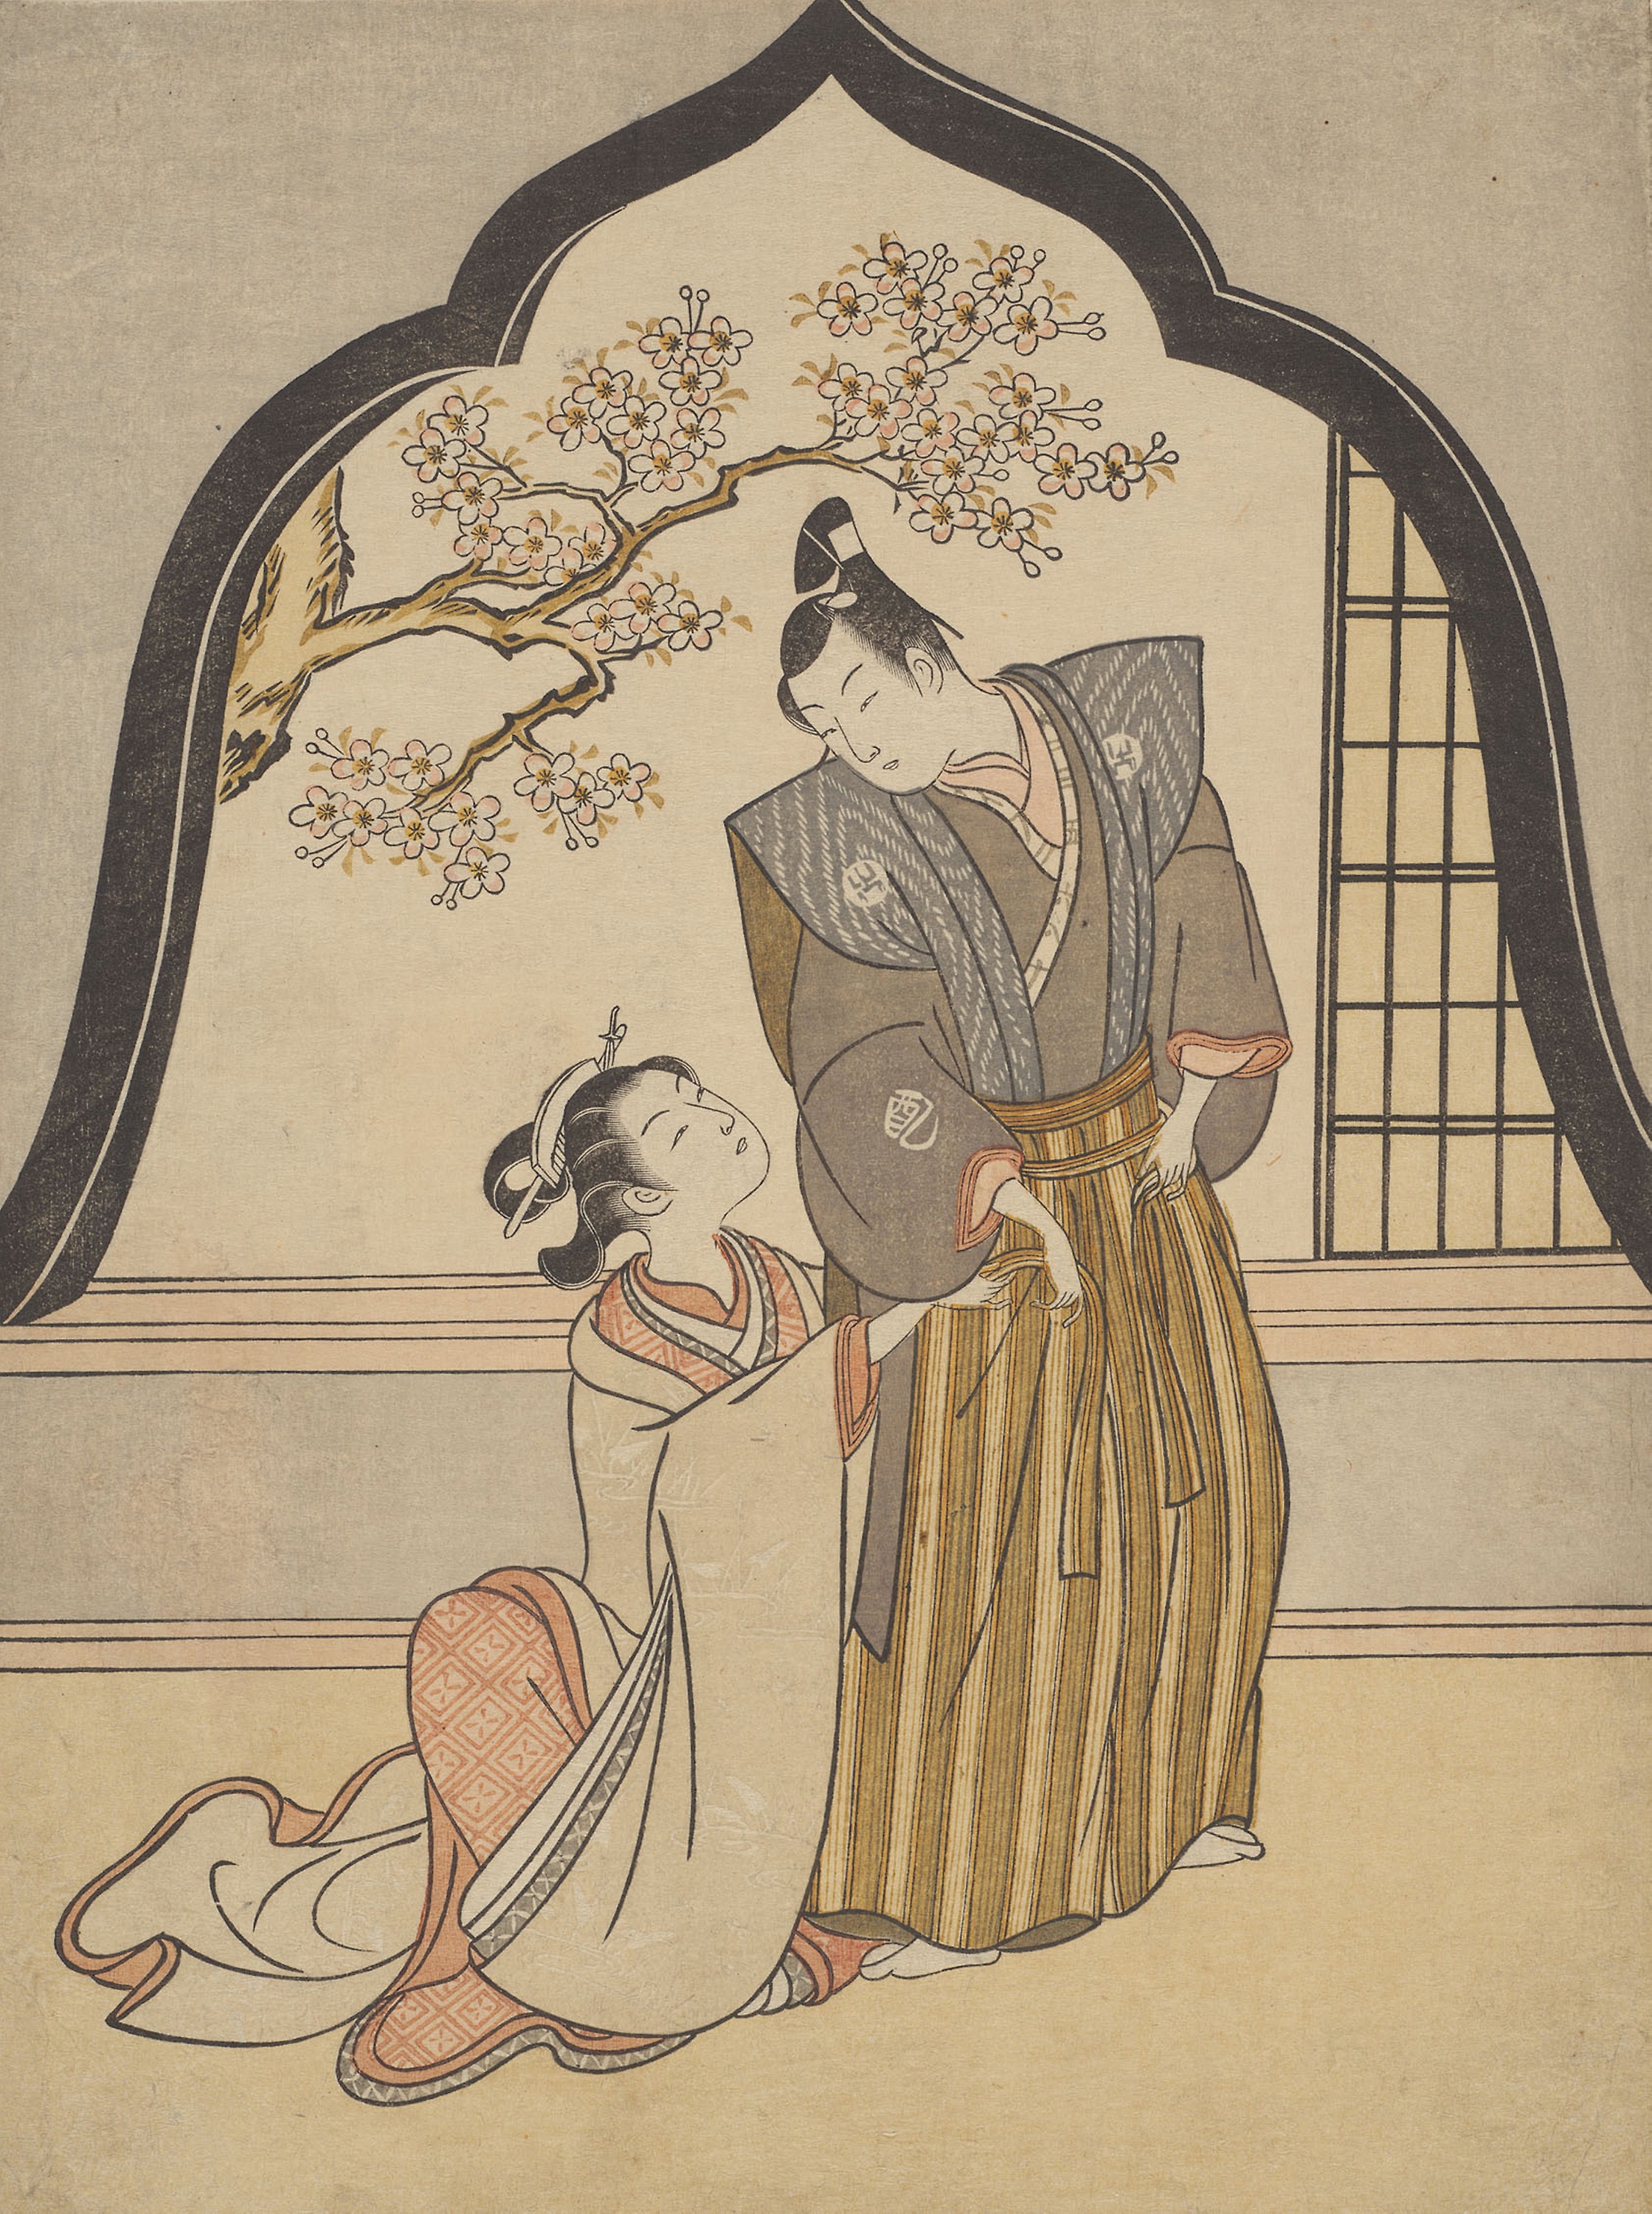
art, illustration, costume design, product, paper, vintage clothing